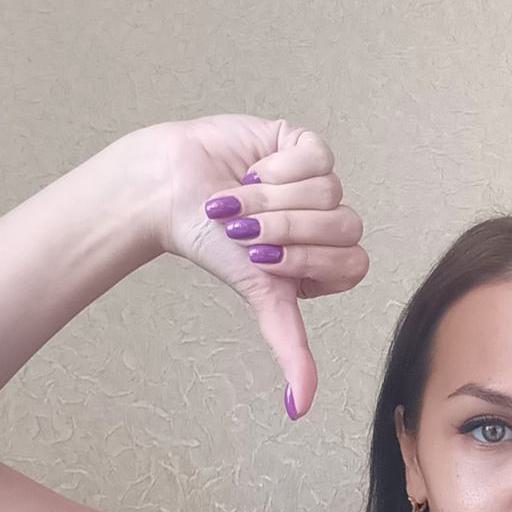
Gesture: dislike